Blake Schilb

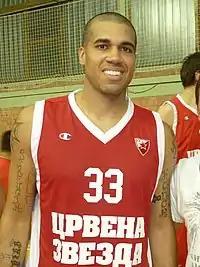
Schilb with Crvena zvezda in September 2013

Schilb signed with the French league team Élan Chalon in 2009. In his third season with the team, he was named LNB Pro A 2011–12 season French League Foreign Player MVP. In the final, he helped his team win the title with 20 points, 10 assists and 5 rebounds, earning the Final MVP award.